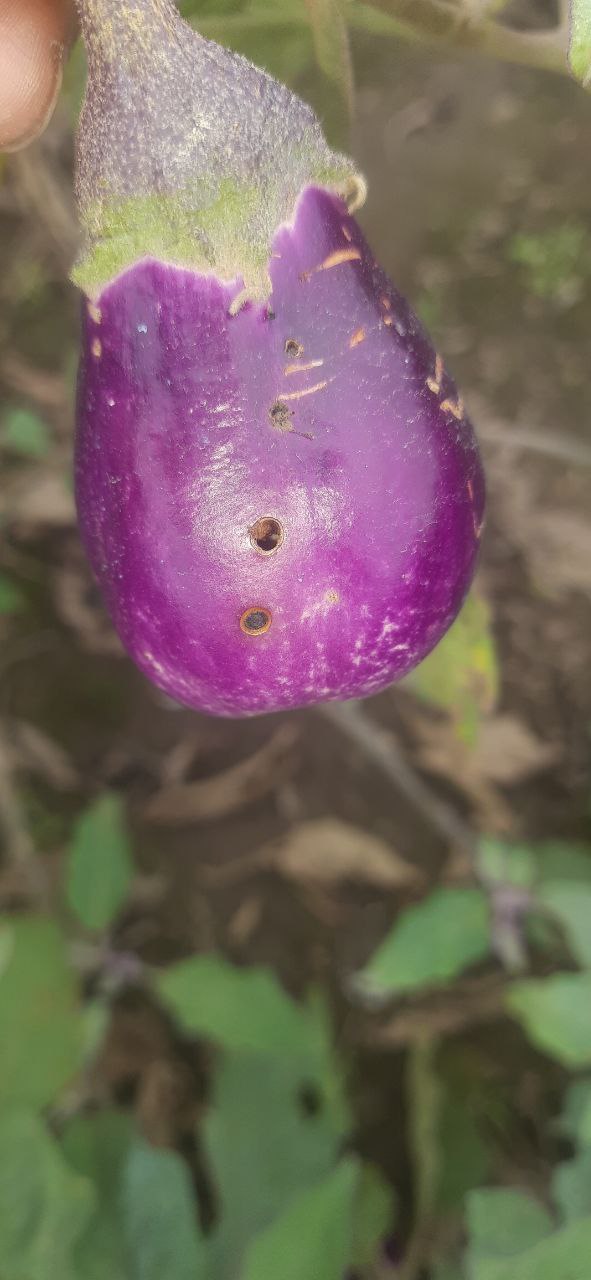
Label: Shoot and Fruit Borer